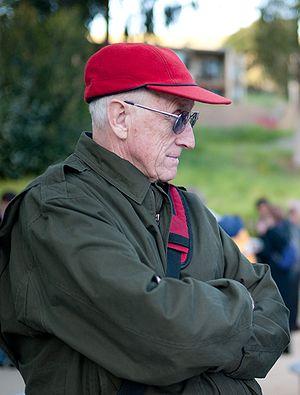
« L'information veut être libre » est une expression qui fait partie de l'histoire du mouvement pour le contenu libre de l'informatique, depuis que Stewart Brand l'a prononcée en 1984.